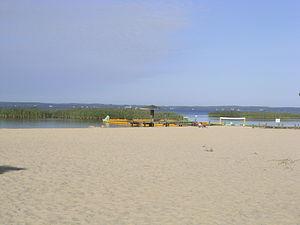
Parentis-en-Born dans les Landes (France), sa plage et le lac.
Parentis-en-Born est une commune du sud-ouest de la France, située dans le département des Landes, en région Nouvelle-Aquitaine.